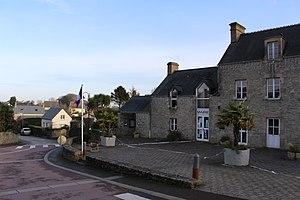
Sainte-Croix-Hague, Manche
Sainte-Croix-Hague est une ancienne commune française du département de la Manche, dans la région Normandie, peuplée de 858 habitants.